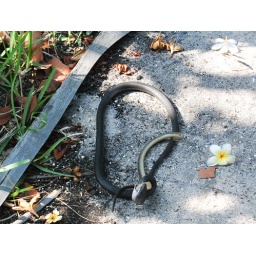
A black racer devouring a glass snake just outside my front door in Satellite Beach, Florida, June 11, 2007.